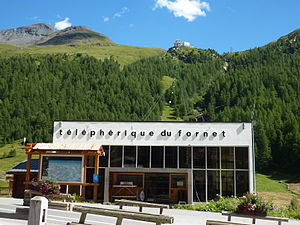
Val d'Isère / Galleri
Val d'Isère er en kommune, by og et vintersportssted i Tarentaise-dalen i Savoie-departmentet i det sydøstlige Frankrig. Kommunens areal er 94,39 km² og der er 1.555 indbyggere. Kommunen grænser op til Vanoise nationalpark fra 1963. Nærmeste større by er Bourg-Saint-Maurice. Hovedbyen i Savoie departementet hedder Chambéry.